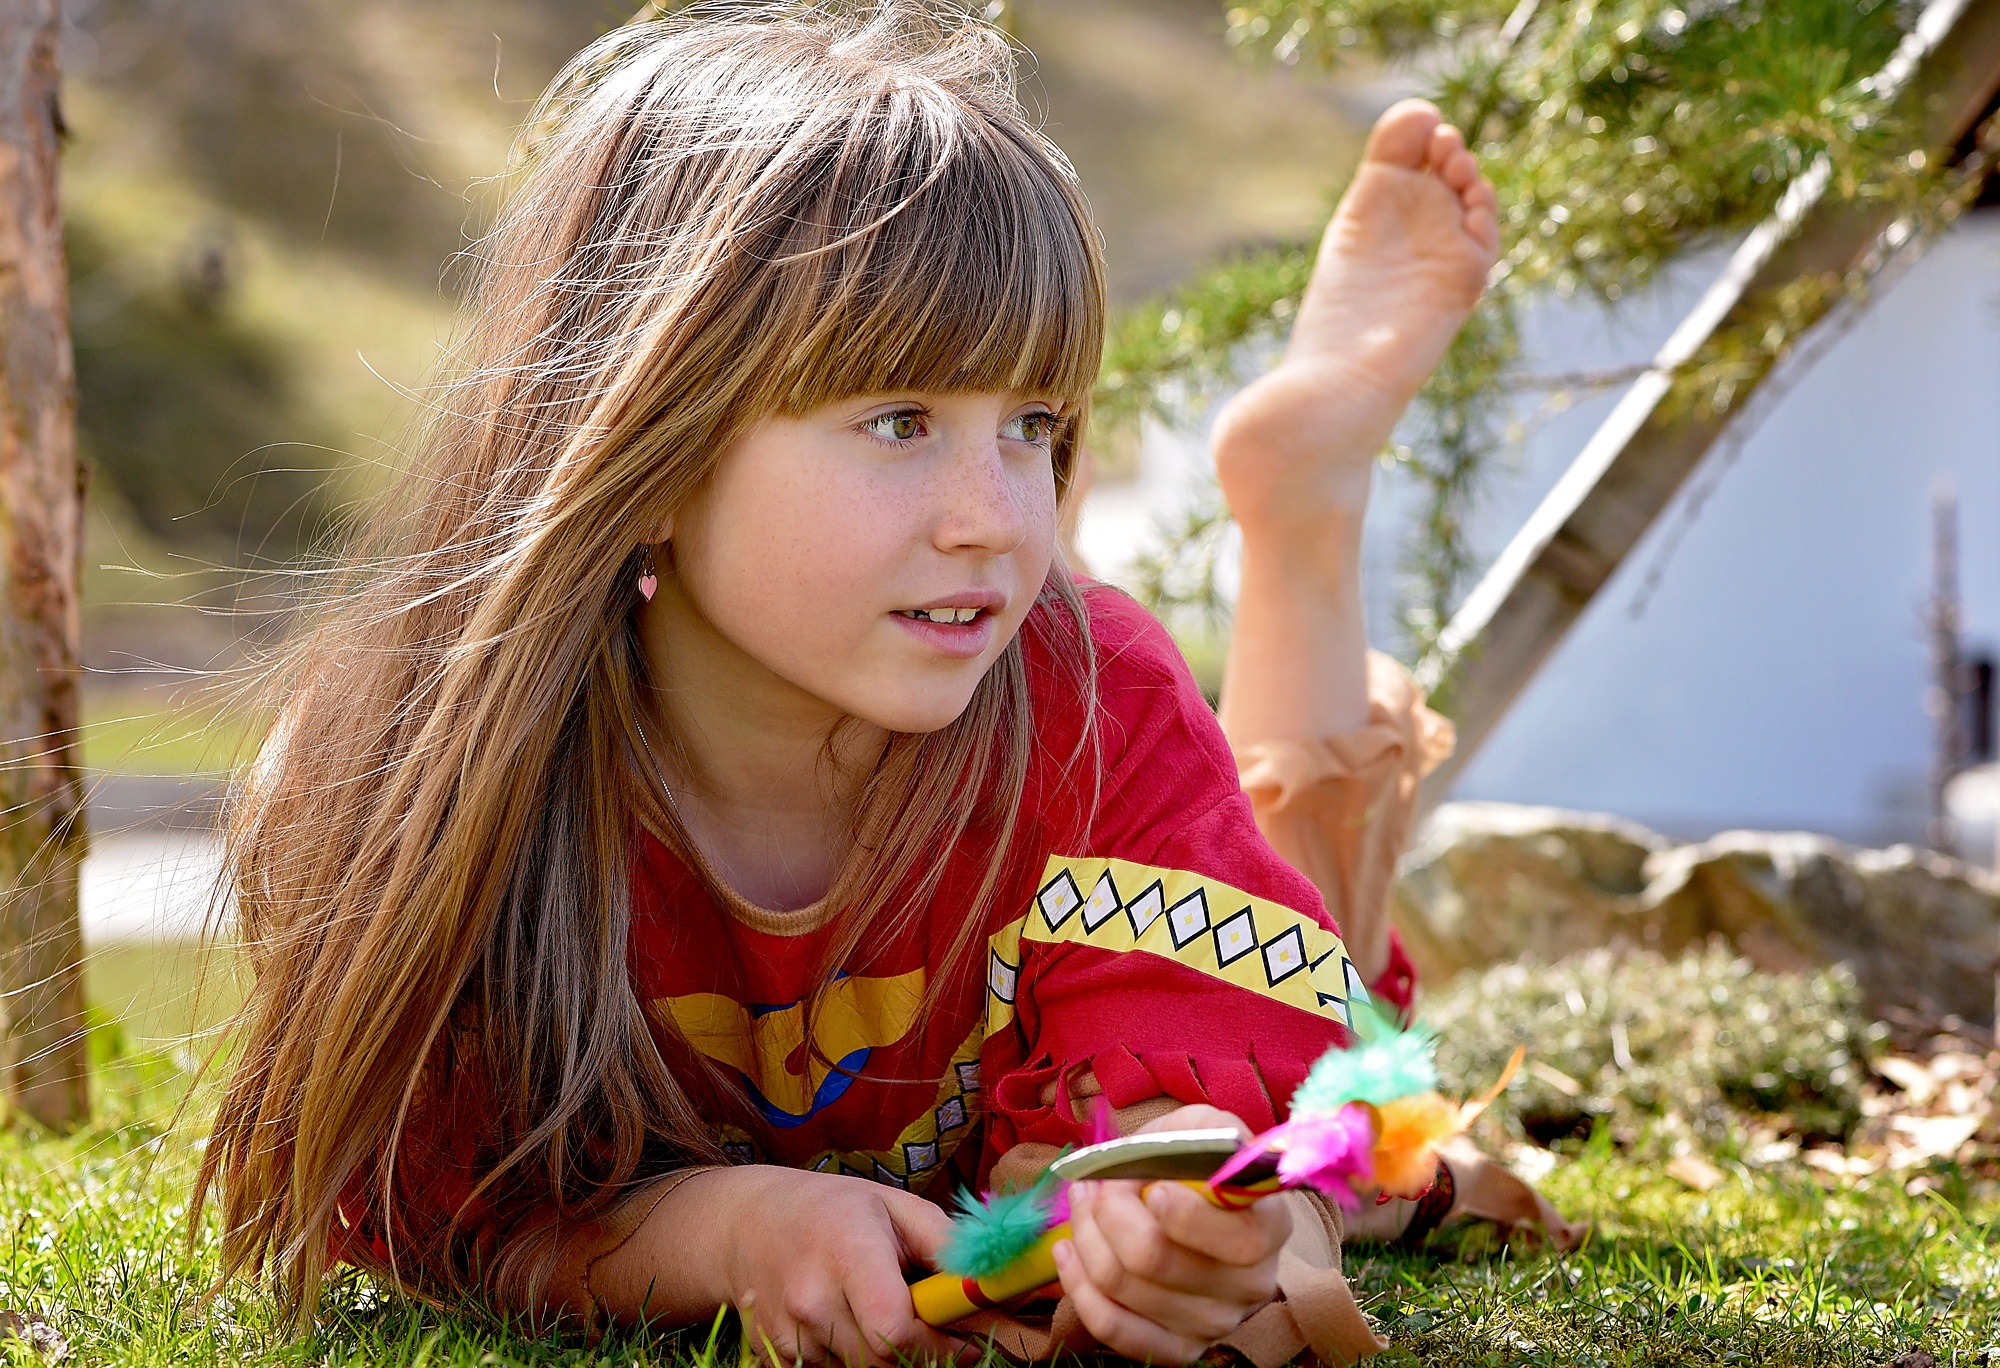
nature, grass, person, people, girl, play, flower, spring, autumn, child, human, season, long hair, face, toddler, eye, blond, out, indian, relaxed, portrait photography, human positions